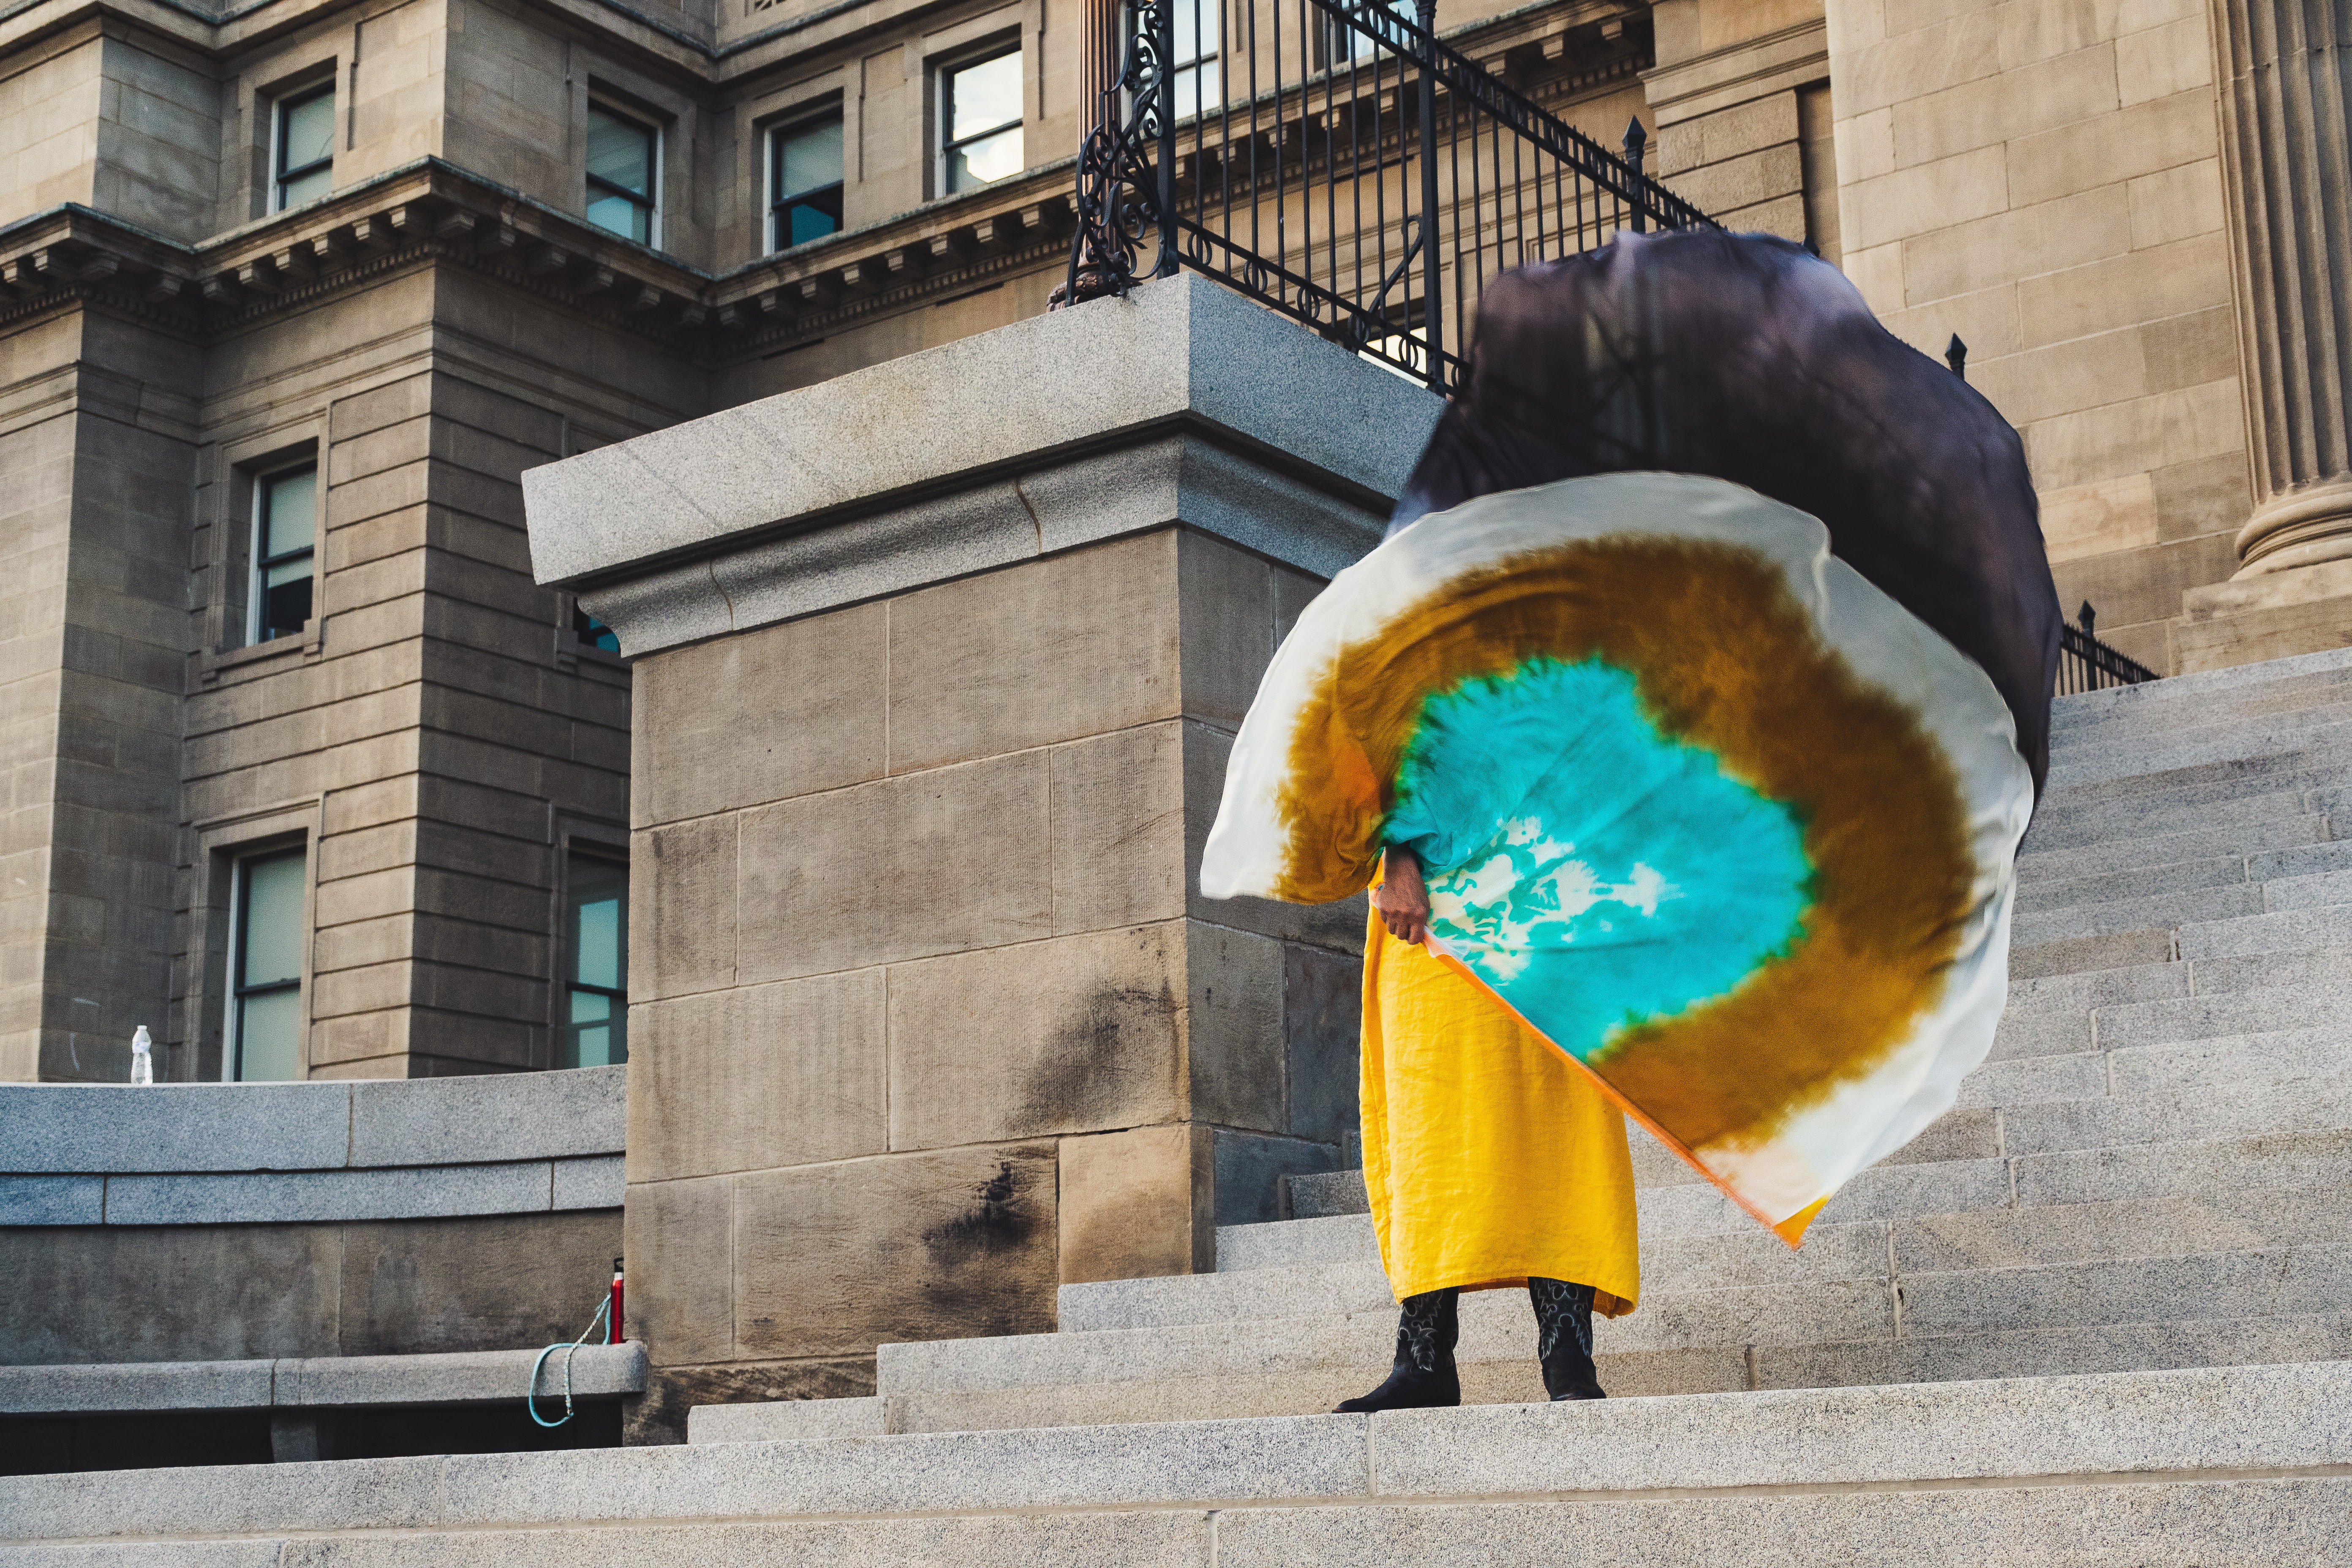
yellow, architecture, art, vacation, tourism, street